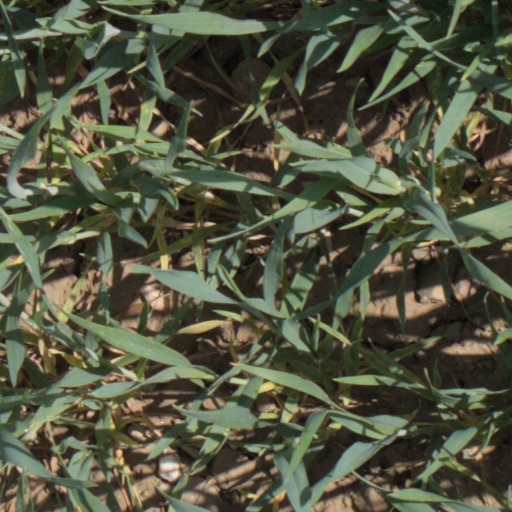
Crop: wheat